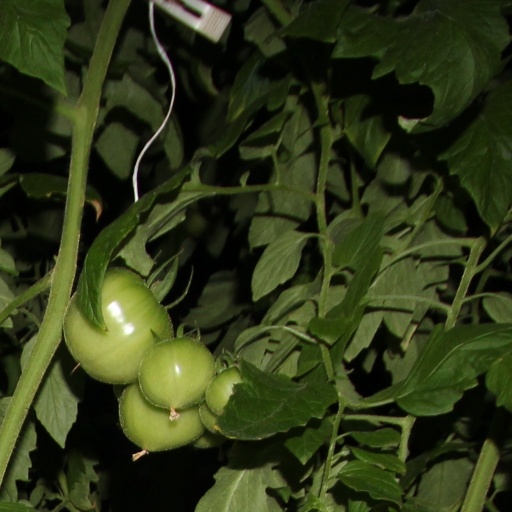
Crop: tomato